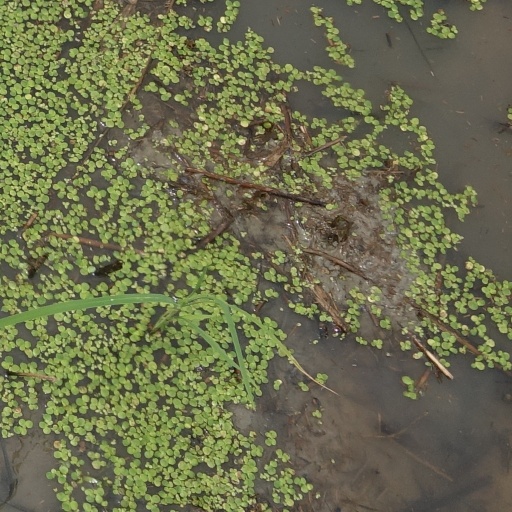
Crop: rice